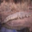
Label: crocodile